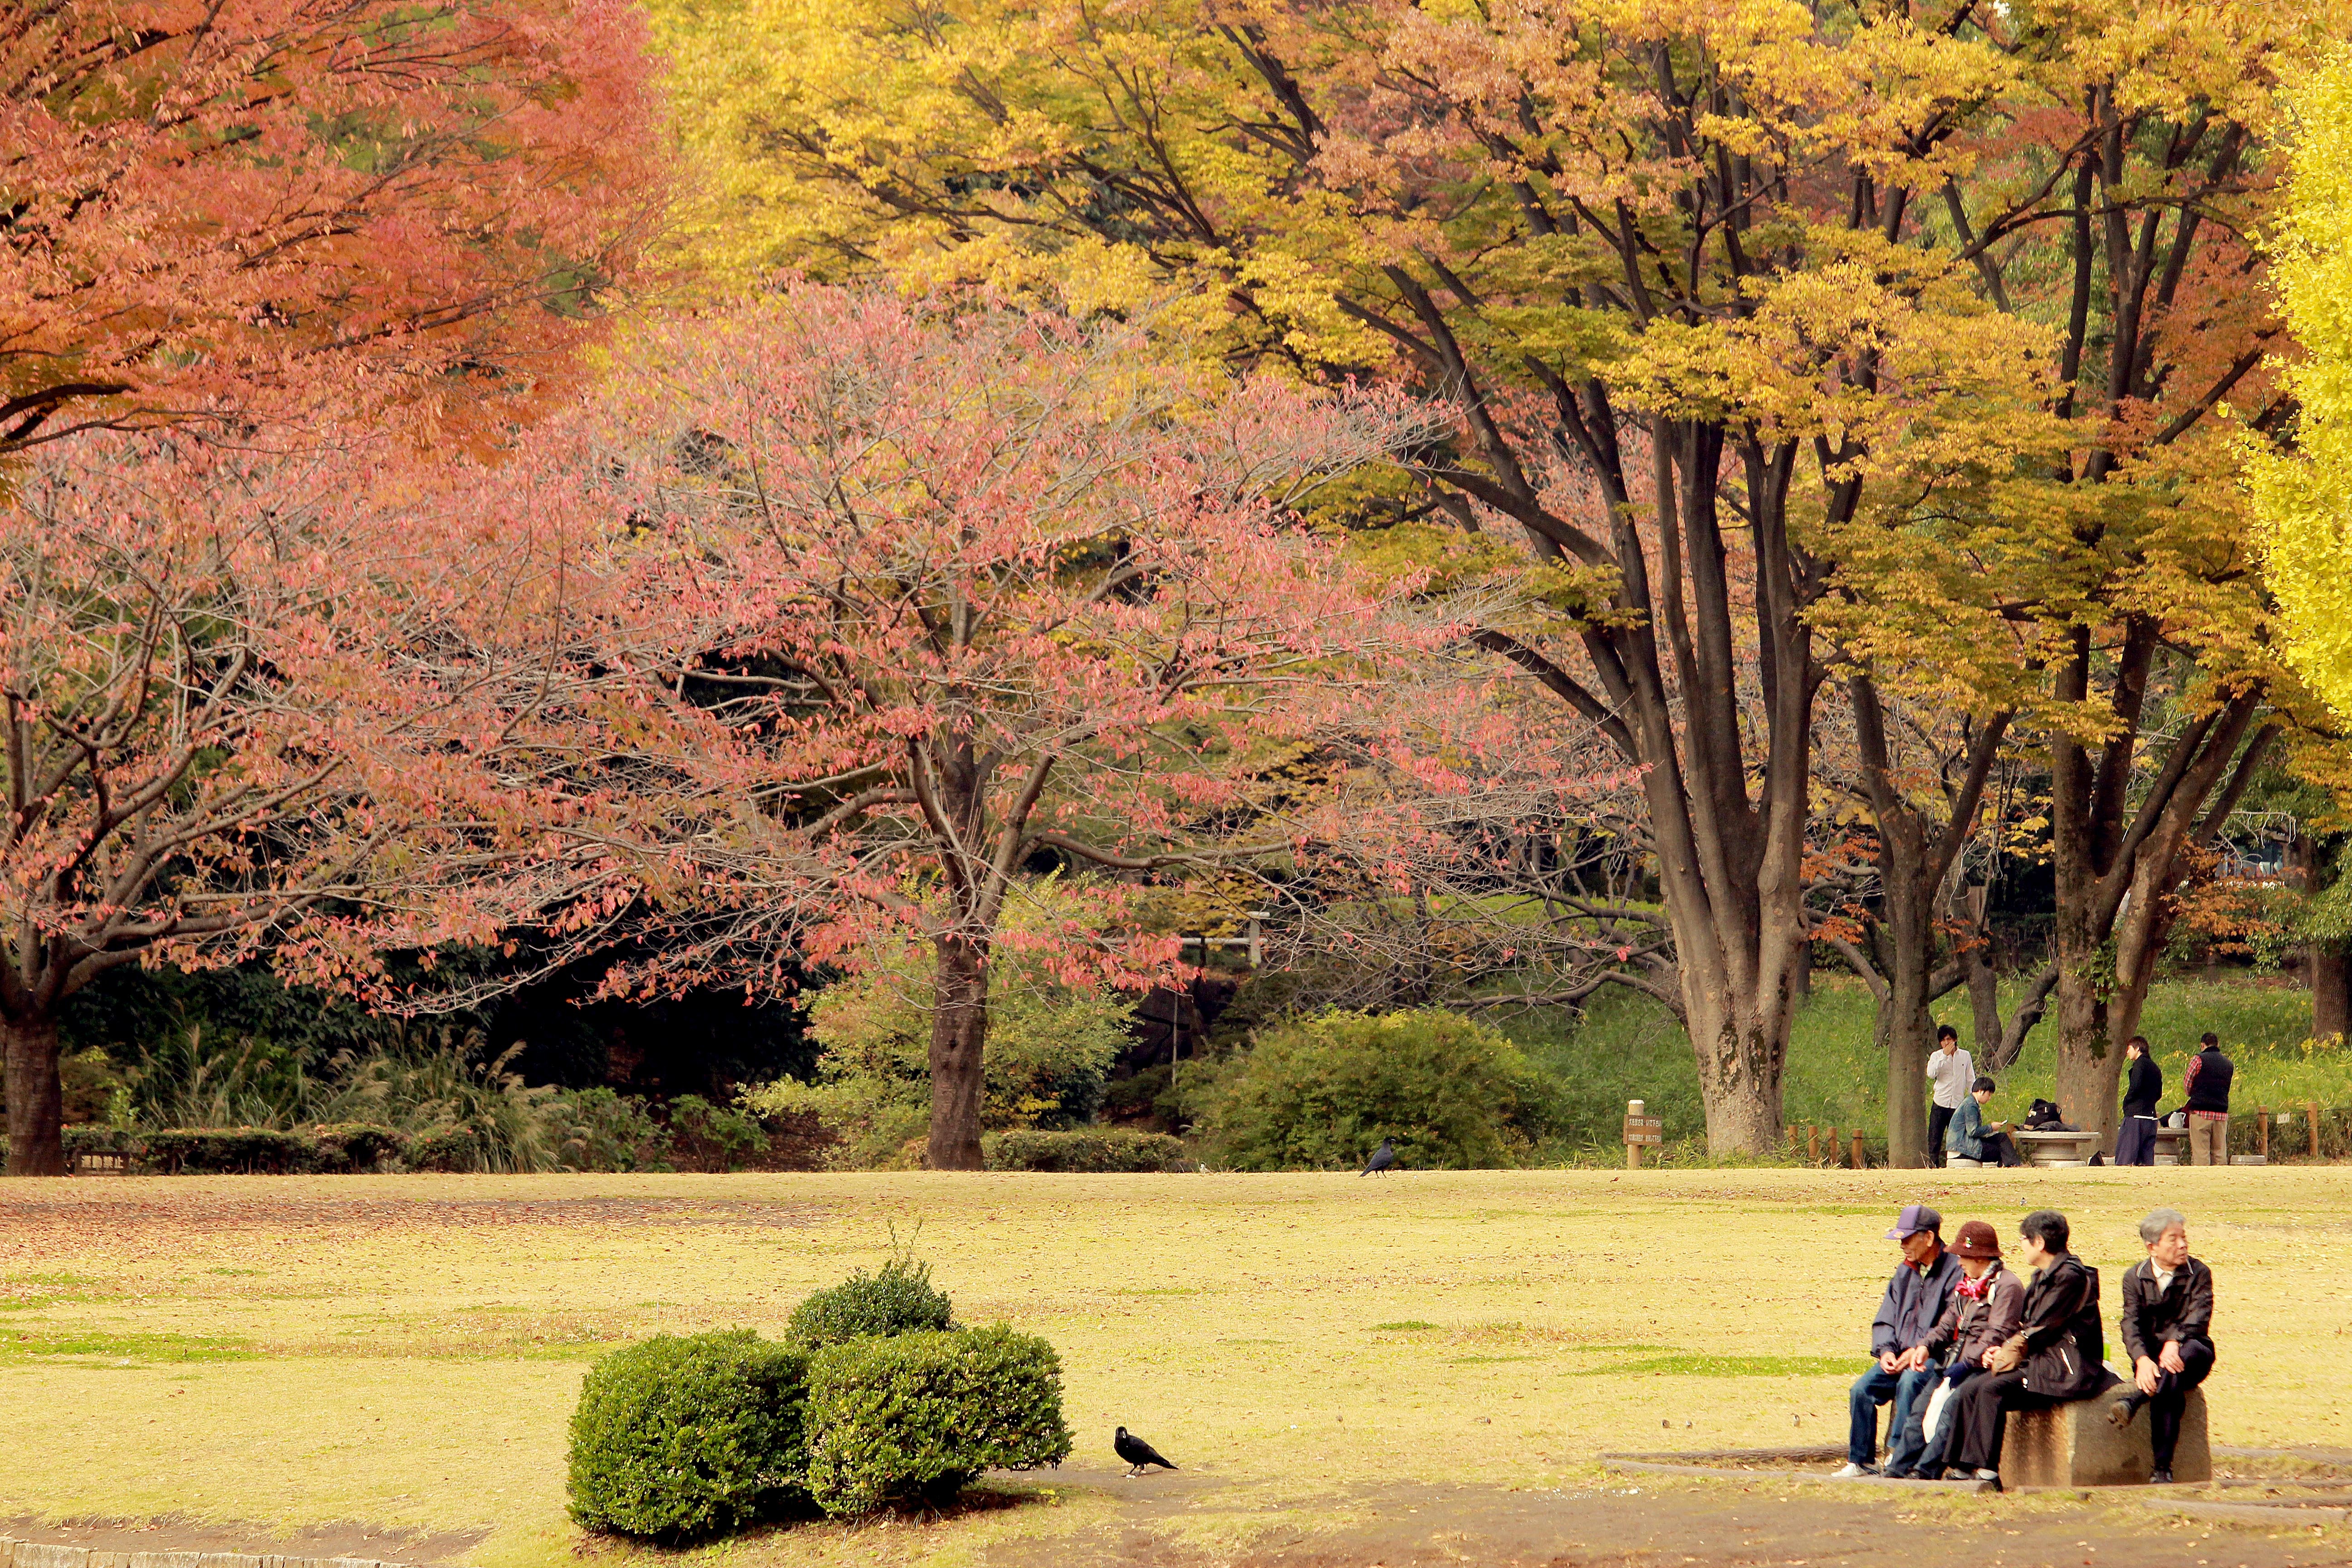
landscape, tree, plant, leaf, flower, autumn, park, season, woodland, rural area, woody plant